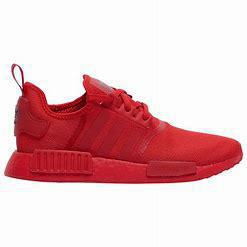
Brand: adidas
Model: NMD_R1 Athletic